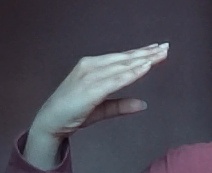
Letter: jeem